Cultivation theory

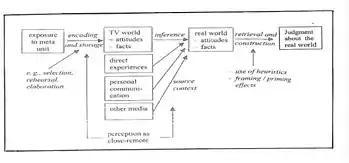
Diagram summarizing the process of cultivation theory from a psychological point of view.

Cultivation theory is a sociological and communications framework designed to unravel the enduring impacts of media consumption, with a primary focus on television. At its core, the theory posits a compelling hypothesis: individuals who invest more time in watching television are prone to perceive the real world through a lens aligning with the prevalent depictions in television messages, in contrast to their counterparts with lower television viewership but comparable demographic profiles.